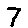
Label: 7